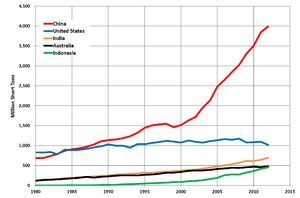
La liste des pays par production de charbon fournit le classement annuel et l'évolution de la production par les principaux pays producteurs.